Cyprus in the Eurovision Song Contest 1999

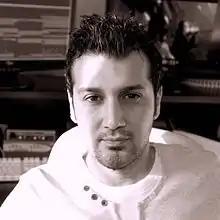
"Tha 'nai erotas" was composed by George Kallis "(pictured in 2010)"

The final was broadcast live at 21:00 (EET) on RIK 1 and Cyprus SAT on 9 February 1999 in a show titled . The contest was held at the Monte Caputo Nightclub in Limassol, and was hosted by CyBC journalist and presenter Loukas Hamatsos. The winner was chosen by a panel of media personalities, one of whom was Thanos Kalliris, who had represented as part of the group Bang.